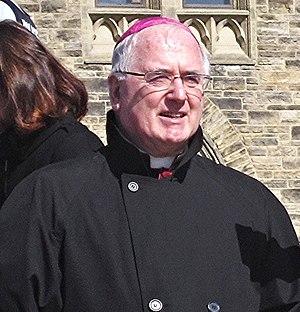
Terrence Thomas Prendergast, né le 19 février 1944 à Montréal au Québec, est un prêtre jésuite canadien, théologien, professeur d'Écritures saintes et Recteur du théologat 'Regis College' de Toronto. Évêque auxiliaire de Toronto, puis archevêque d'Halifax il est depuis 2007 archevêque de l'archidiocèse d'Ottawa en Ontario.